Sopwith 1½ Strutter

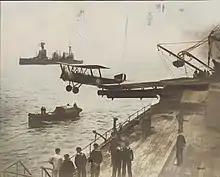
Sopwith 1 1/2 Strutter biplane aircraft taking off from a platform built on top of HMAS "Australia"'s midships 'Q' turret. 1918

In December 1914, the Sopwith Aviation Company designed a small, two-seat biplane powered by an Gnome rotary engine, which became known as the "Sigrist Bus" after Fred Sigrist, the Sopwith works manager. The Sigrist Bus first flew on 5 June 1915 and although it set a new British altitude record on the day of its first flight, only one was built, serving as a company runabout.